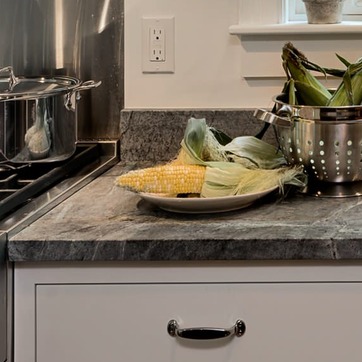
Material: food